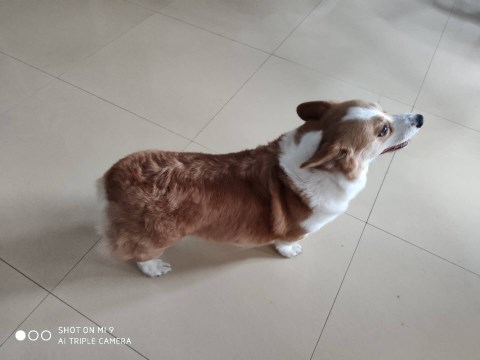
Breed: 2909-n000116-Cardigan